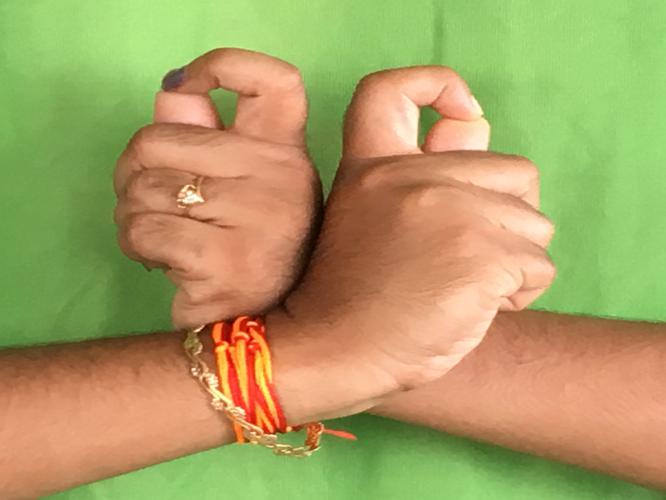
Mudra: Berunda
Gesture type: double_hand